Roger Bennett (journalist)

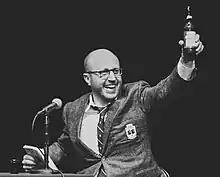
Bennett in 2022

Roger James Bennett (born 14 September 1970) is a British-American broadcaster, podcaster, and filmmaker. He hosts multiple podcasts and founded the Men in Blazers Media Network. In June 2021, Bennett released a memoir entitled "Reborn in the USA: An Englishman's Love Letter to his Chosen Home" which debuted at #1 on the New York Times Bestseller List.